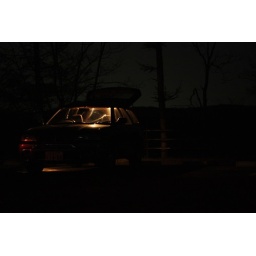
sleeping in the car for Golden Week